Symphony No. 1 (Ben-Haim)

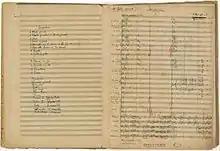
Symphony no. 1, manuscript from 1940, first page

Israeli composer Paul Ben-Haim's Symphony no. 1 is the first Eretz-Israel symphony and one of the most important works in the history of classical music in Israel.